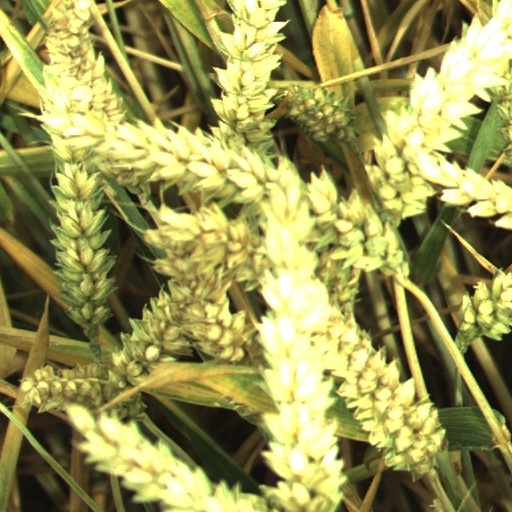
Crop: wheat